Blue Wahoos Stadium

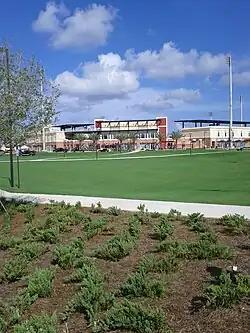
2012 photo of the Stadium

Blue Wahoos Stadium, located in the Community Maritime Park, is a multi-use park in Pensacola, Florida, that includes a stadium, commercial buildings, a waterfront public park and amphitheater. The mixed use stadium holds 5,038 people and can be used for a number of events year-round, including baseball, soccer, football, festivals, graduations, and similar events. The multi-use stadium was originally designed to be the home field of the Pensacola Pelicans; it hosts the Miami Marlins Double-A affiliate, the Pensacola Blue Wahoos of the Southern League. The stadium is situated facing the Pensacola Bay. The playing surface is titled "Admiral Jack Fetterman Field", honoring the U.S. Navy three-star vice admiral, who retired in Pensacola and became a prominent civic leader. Along with Vince Whibbs Sr., the two were influential in getting the Community Maritime Park project approved by voters.